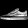
Label: Sneaker